Kiki, Love to Love

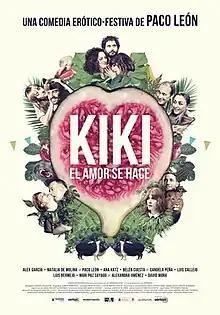
Film poster

Kiki, Love to Love is a 2016 Spanish sex comedy film directed by Paco León. It is a remake of the Australian film "The Little Death".